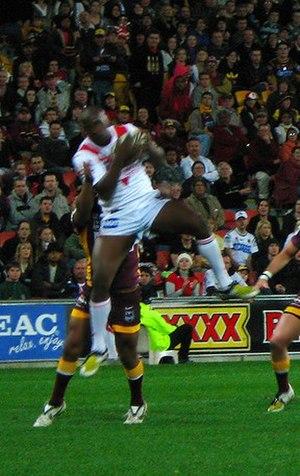
Le joueur de rugby à XIII et à XV australien Wendell Sailor Français
Wendell Sailor, né le 16 juillet 1974 à Sarina, est un ancien joueur de rugby à XIII et de rugby à XV australien. Il a représenté l'Australie à XV et à XIII. Il occupe le poste de trois quart aile, mesure 1,91 m et pèse 106 kg.